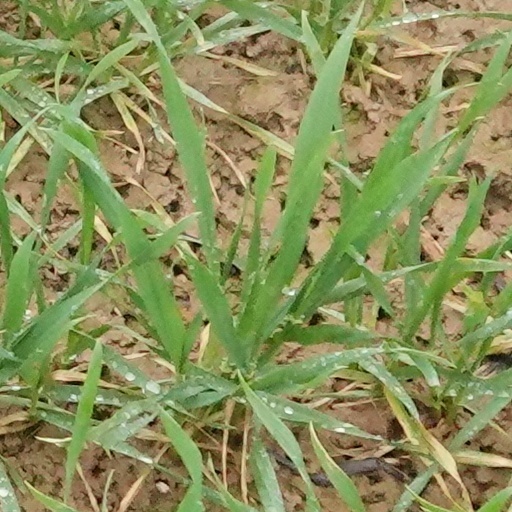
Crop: wheat